Francis Deng

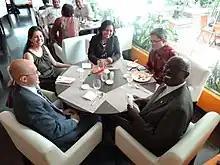
Representatives of UN Office of the Special Adviser on the Prevention of Genocide with Francis Deng, 2011

Among his numerous awards in his country and abroad, Deng is co-recipient with Roberta Cohen of the 2005 Grawemeyer Award for "Ideas Improving World Order" and the 2007 Merage Foundation American Dream Leadership Award. In 2000, Deng also received the Rome Prize for Peace and Humanitarian Action.